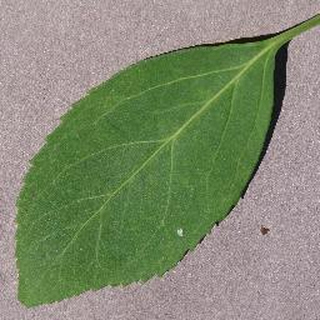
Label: healthy_cherry